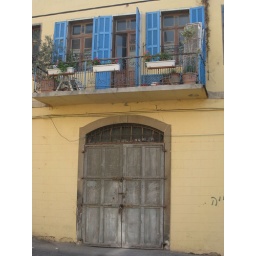
Scenes around the old clock tower